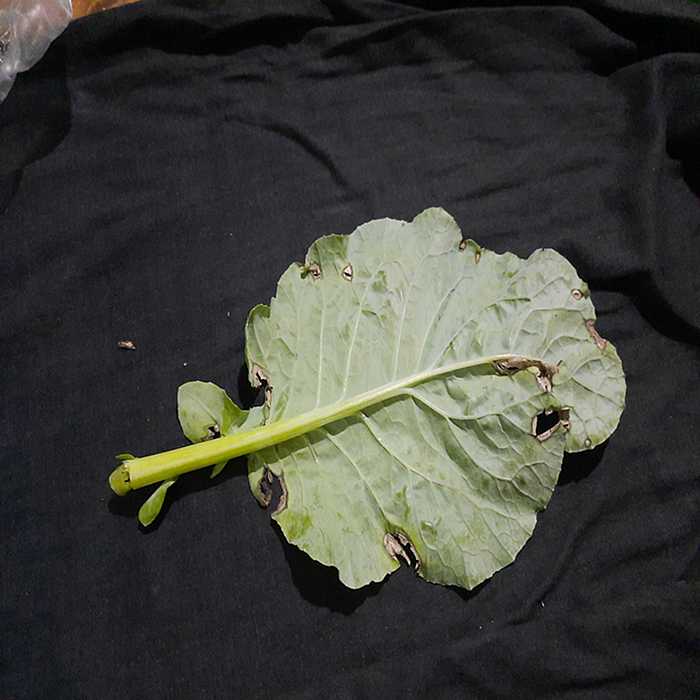
Plant: Cauliflower
Label: Downy mildew